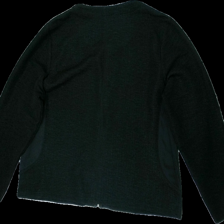
View: back
Type: Top
Category: Ladies
Brand: Brandtex
Colors: Black
Material: 100% polyester
Pattern: Metallic
Cut: Regular
Size: XXL
Season: All
Damage location: middle center
Damage 2 location: top center
Damage 3 location: middle center
Price range: <50
Recommended usage: Export
Description: svart långärmad tröja med metall "stenar" fram och dragkedja, mycket nopprig över hela